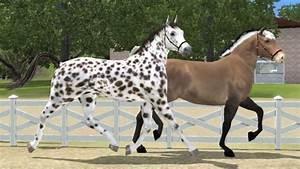
horse